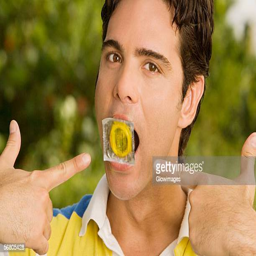
portrait of a young man holding a condom in his mouth